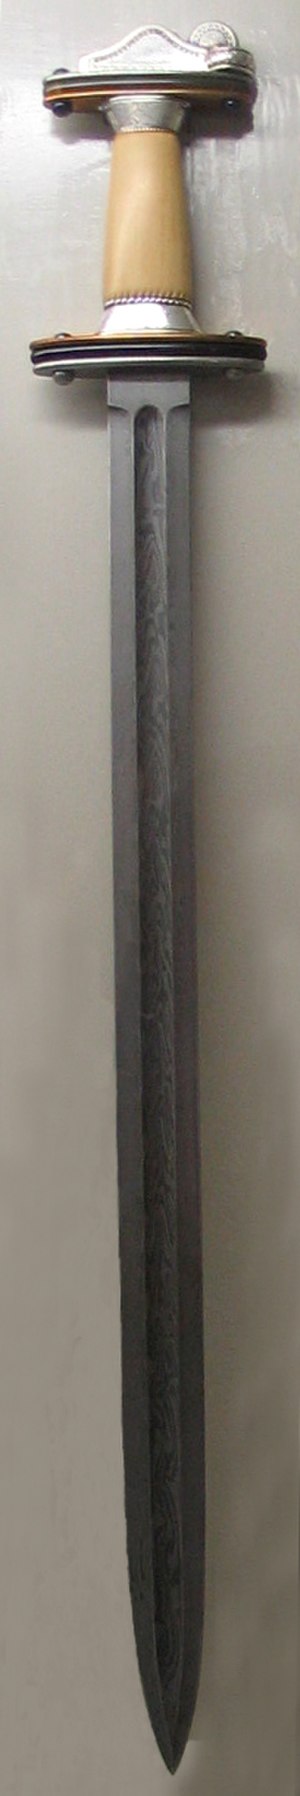
Langobarder / Tidlig historie / Arkæologiske og historiske indikationer
Langobardisk sværd (rekonstruktion)
Langobarderne var et germansk folk fra Nordeuropa, måske Skandinavien. De migrerede mod syd og bosatte sig omkring Donau i Pannonien, hvorfra deres konge Alboin i 568 ledede dem i invasionen af det østromerske Italien. De etablerede det langobardiske kongerige. Det blev i 774 erobret og opløst af frankerne under Karl den Store. Langobarderne efterlod sig varige spor på Italiens kultur og politik, som tydeligt kan ses i regionen Lombardiet.